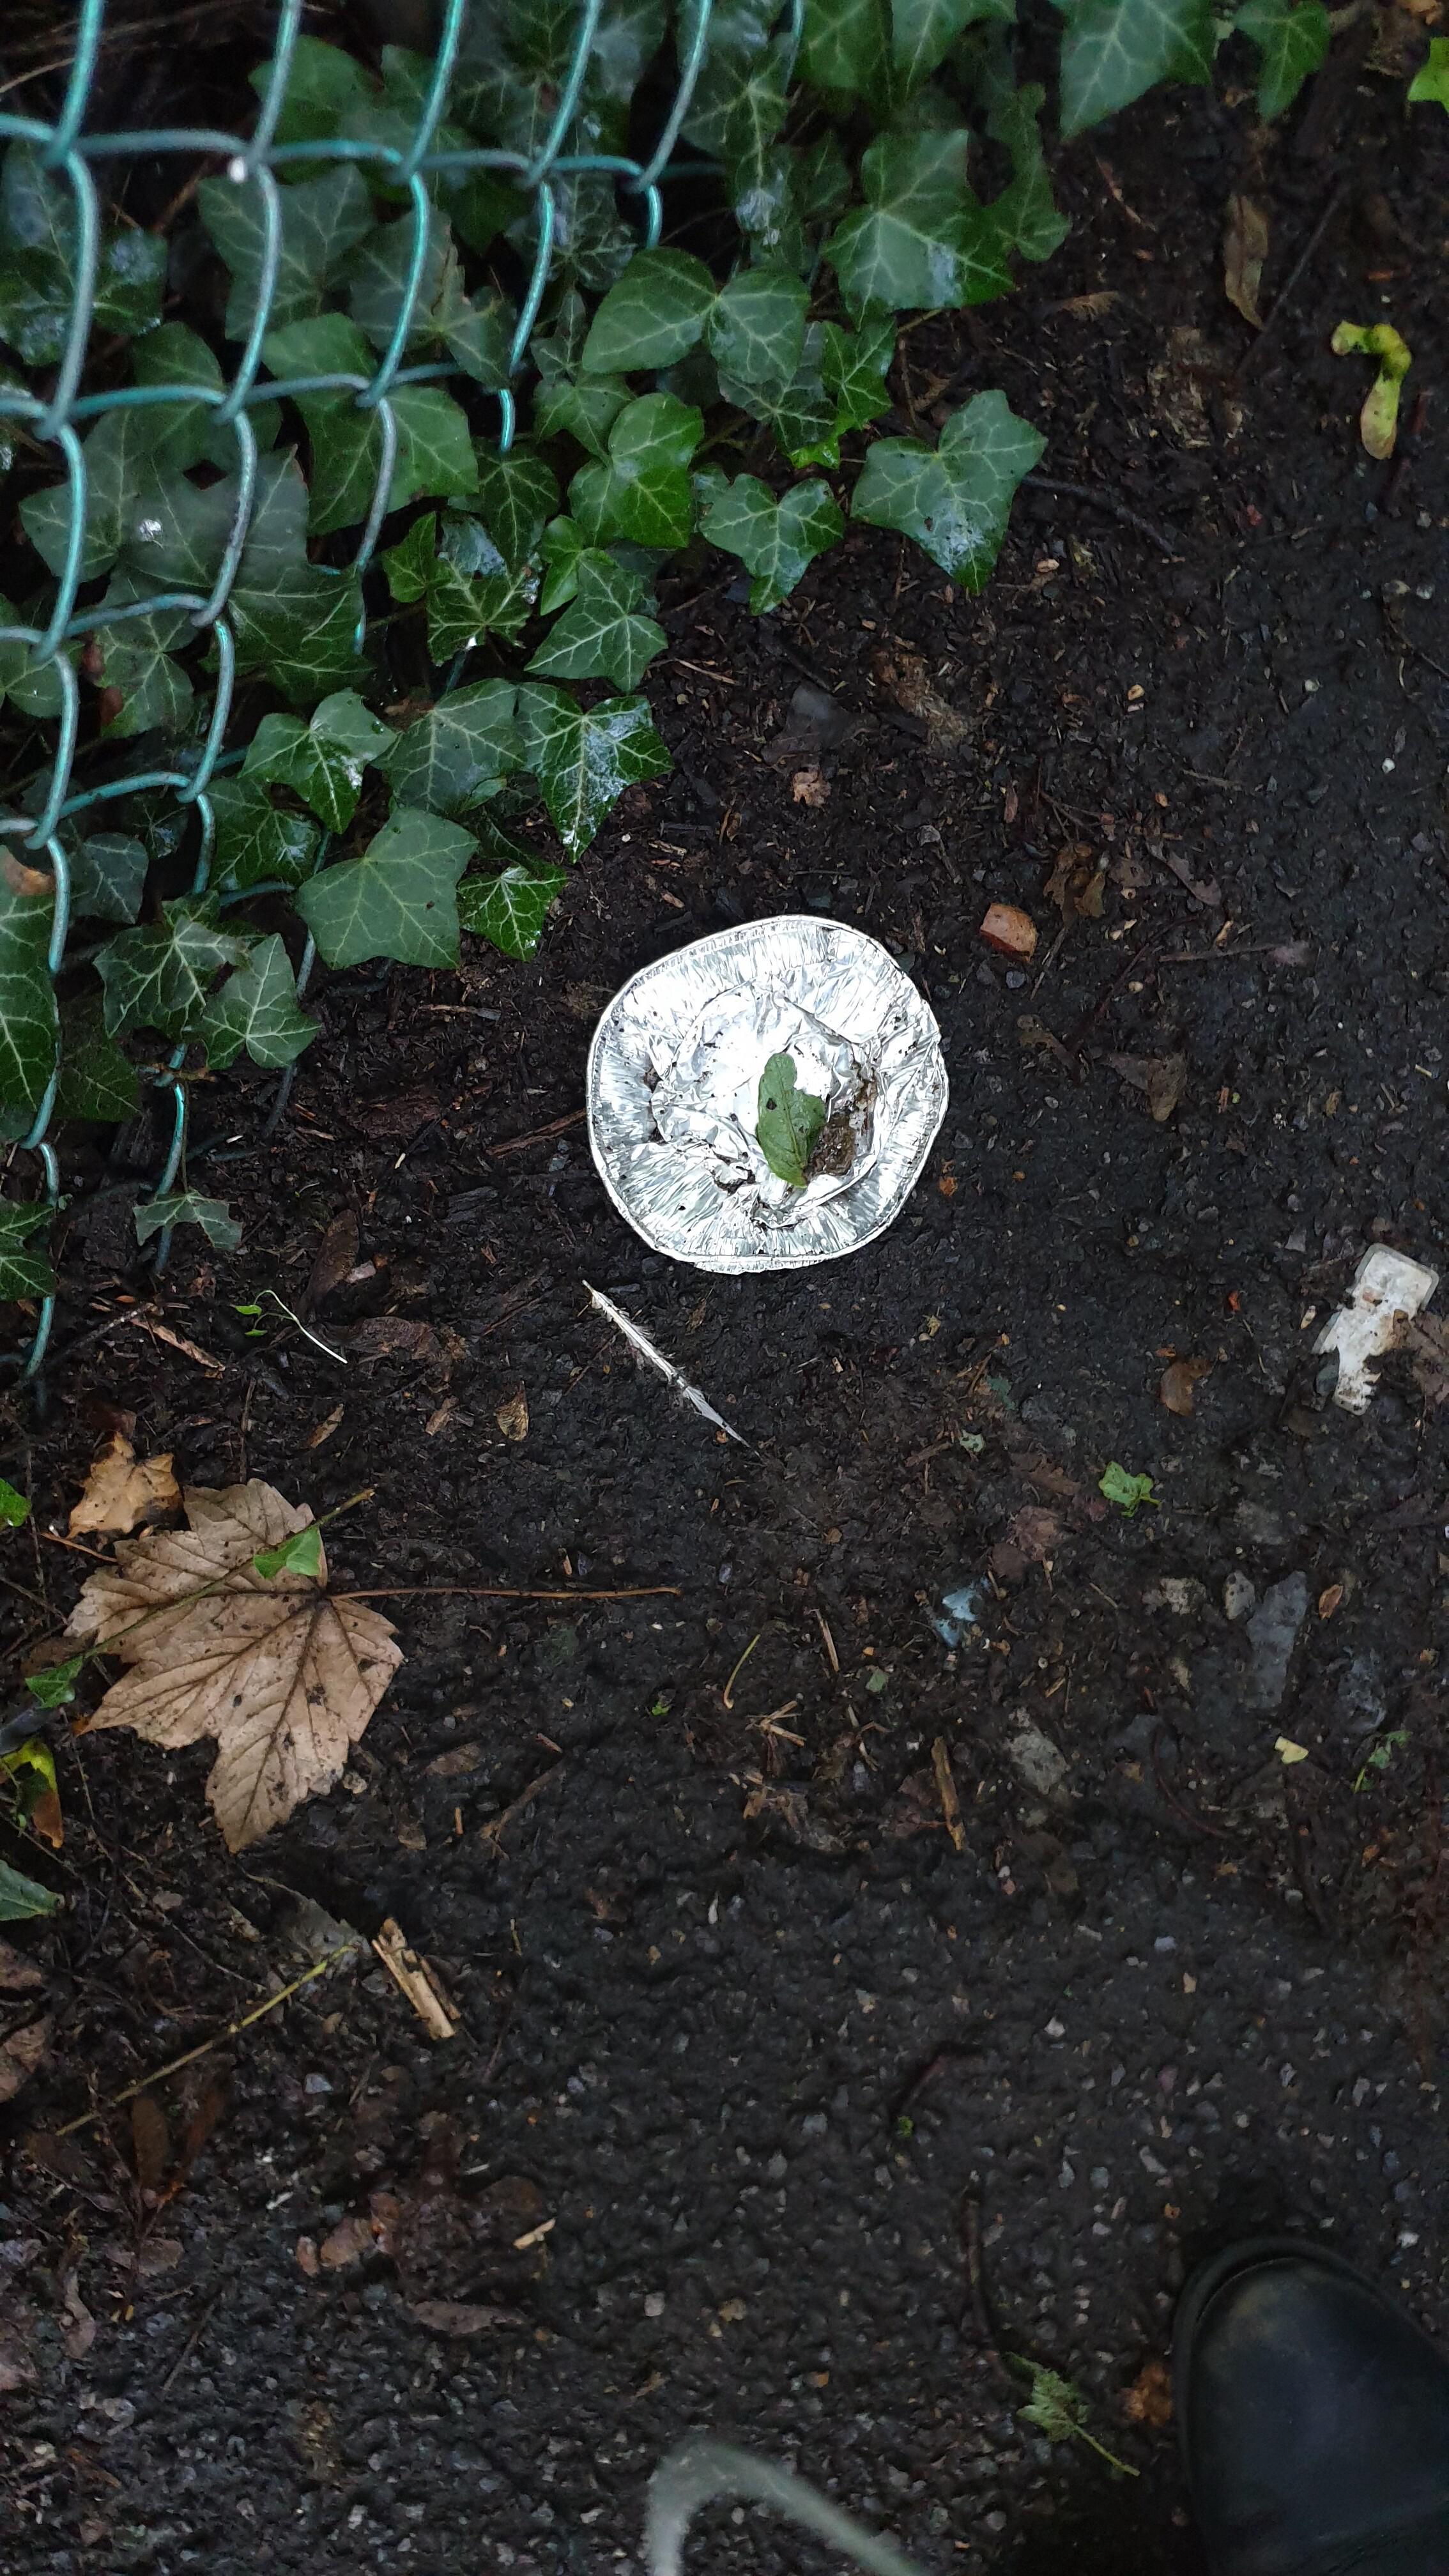
Object: Aluminium foil (Aluminium foil)

Object: Other plastic (Other plastic)